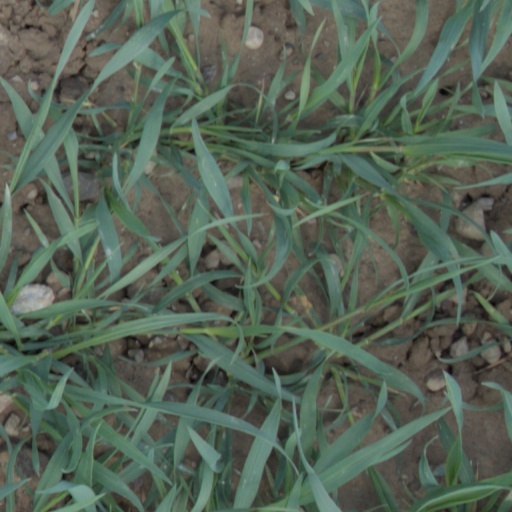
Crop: wheat